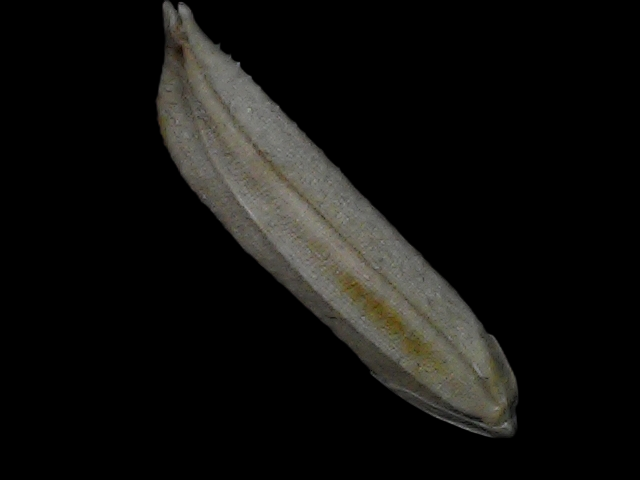
Rice variety: Bd57